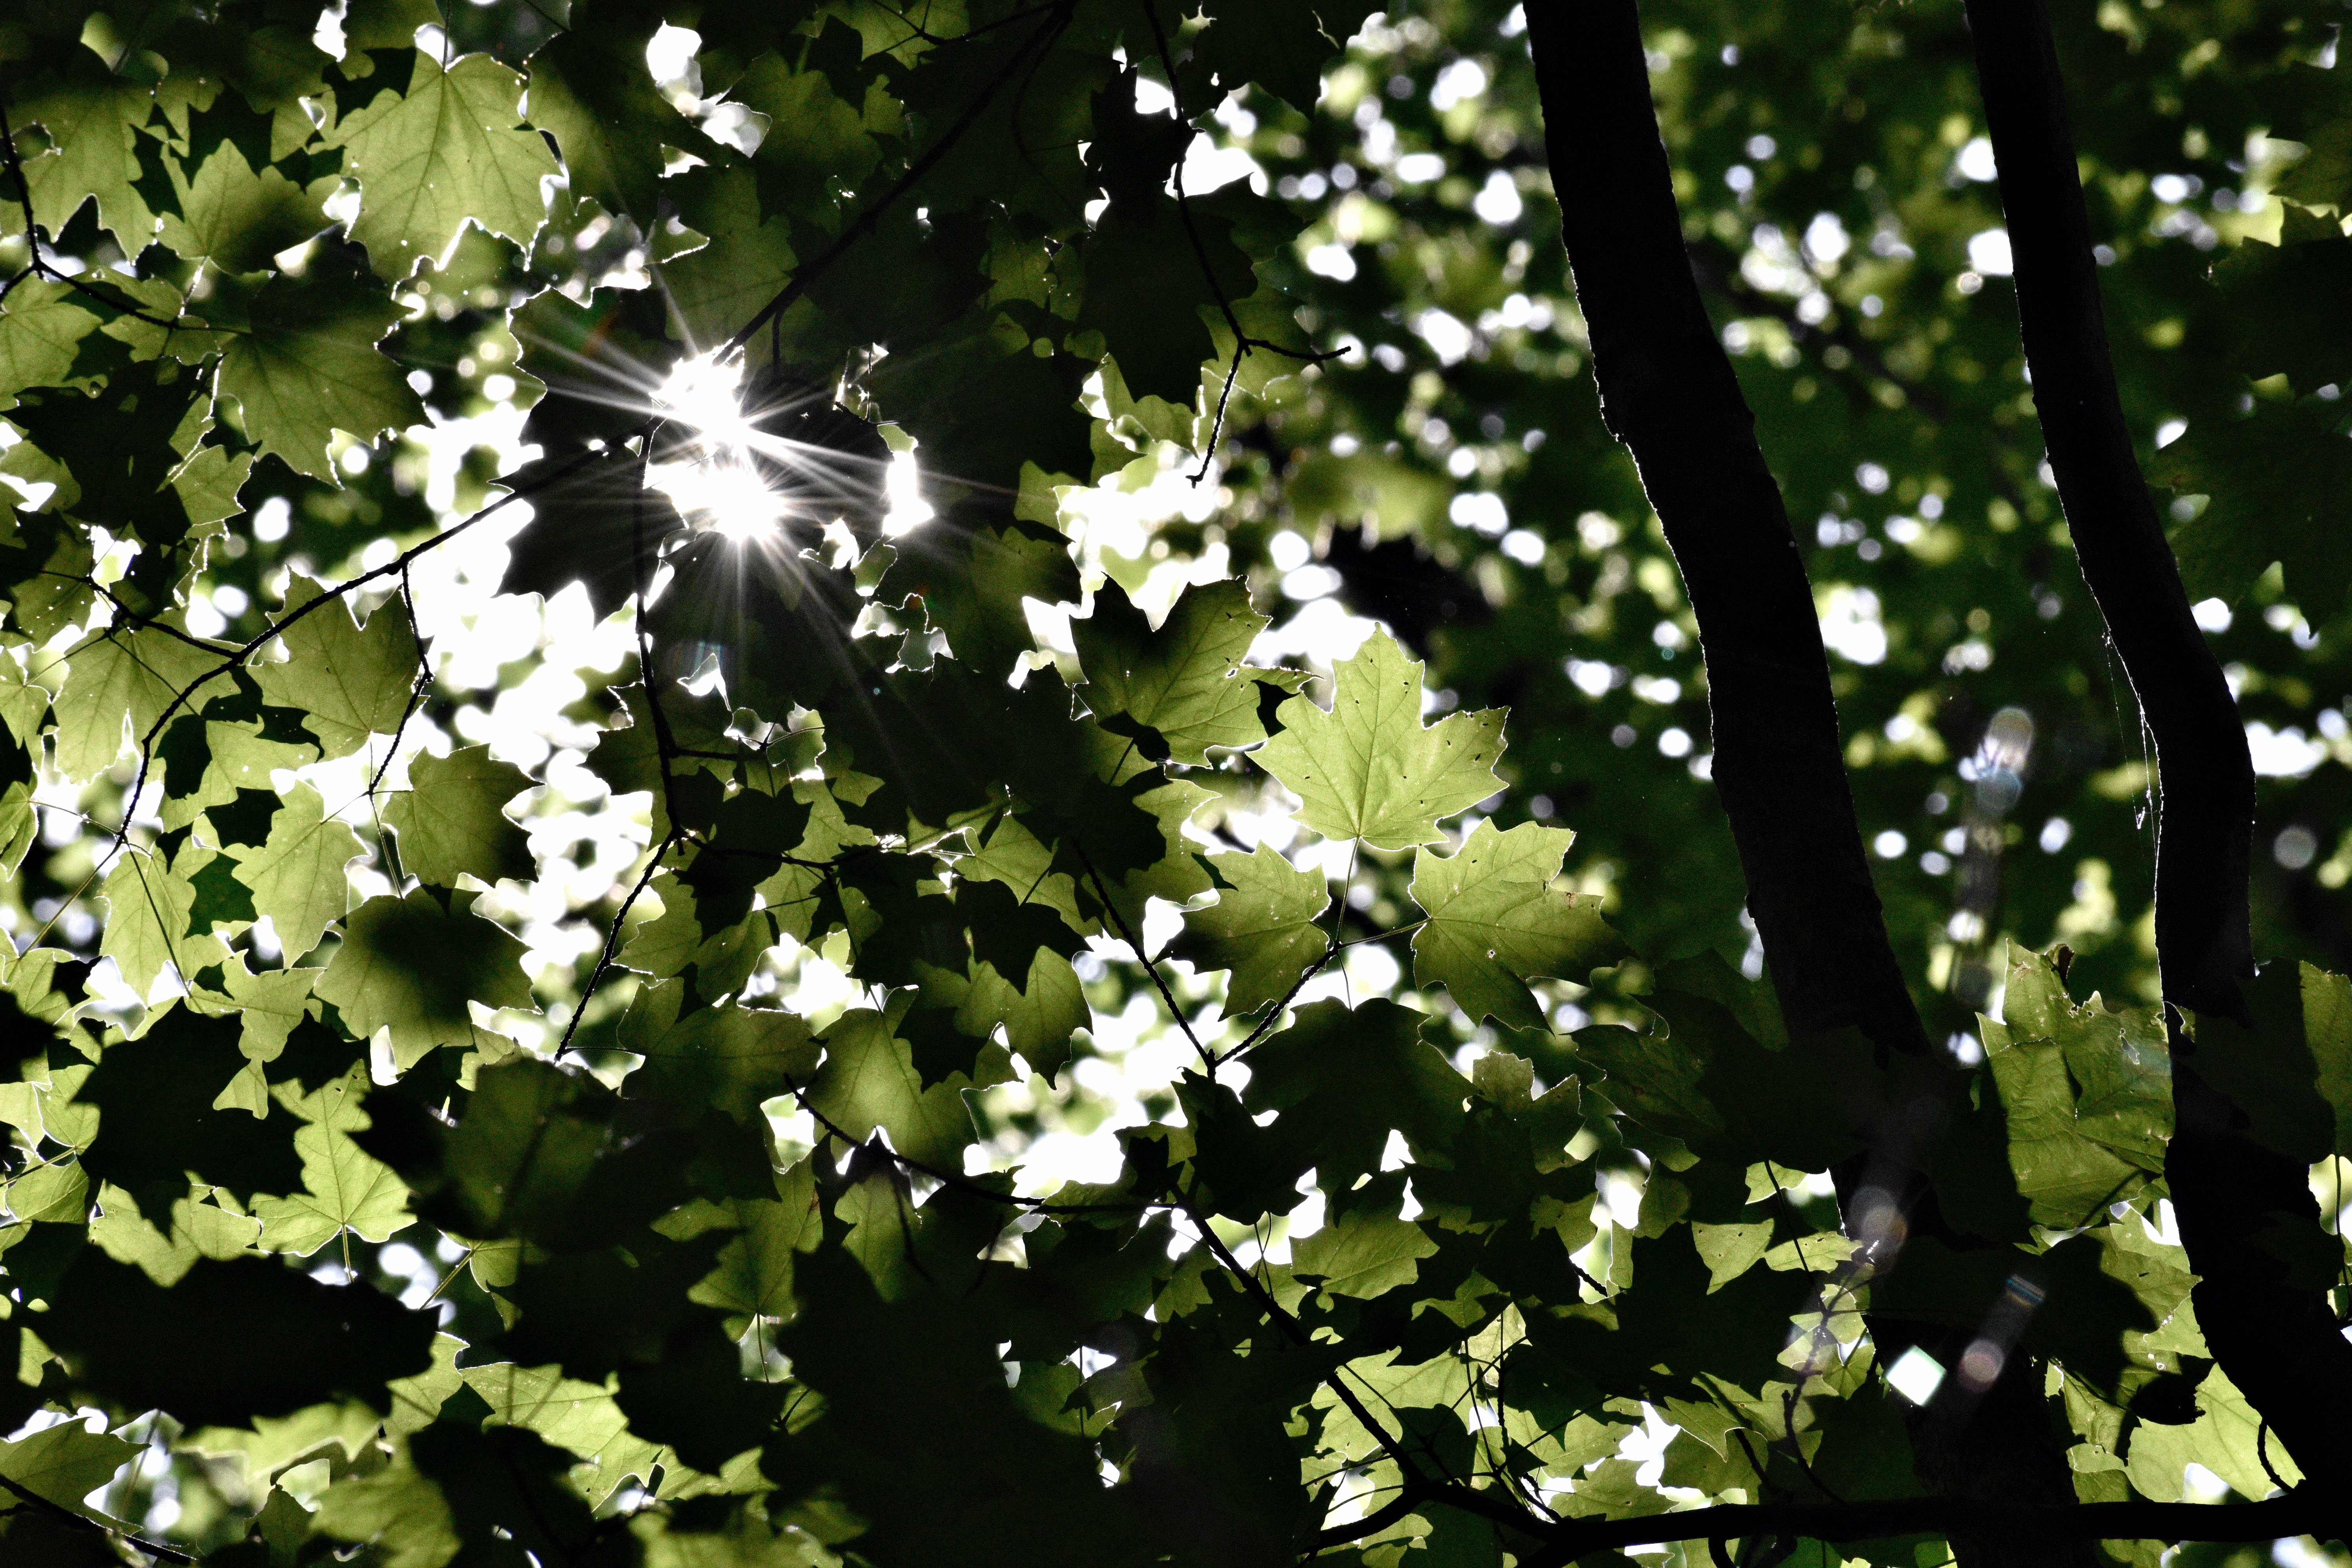
tree, nature, branch, blossom, plant, sunlight, leaf, flower, green, produce, botany, flora, shrub, flowering plant, woody plant, land plant